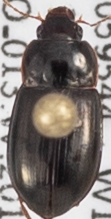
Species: Amara quenseli
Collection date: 2018-06-19
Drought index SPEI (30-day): -1.01
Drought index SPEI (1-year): -0.39
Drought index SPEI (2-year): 0.03